2009 Bank of Ireland robbery

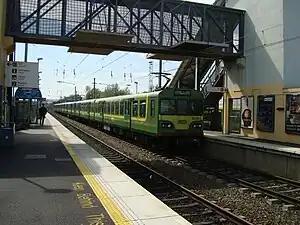
Clontarf Road railway station.

Late on the night of 26 February, Travers, whose father is a member of the Garda Síochána based at Clontarf, Dublin, was alone watching television at the home of his girlfriend near Kilteel, County Kildare. The woman and her mother were out shopping together. When they arrived home with the five-year-old nephew of Travers, six heavily built masked men, dressed in black and carrying handguns, jumped from the bushes.